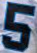
Number: 5